Socrates Nelson

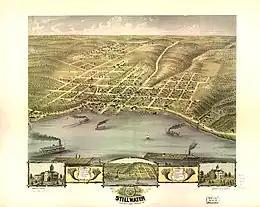
Panoramic sketch of Stillwater drawn in 1870

Socrates Nelson was born in Conway, Massachusetts, on January 11, 1814, to Socrates Nelson and Dorothy Boyden. He lived in nearby Greenfield and took a partial course at Deerfield Academy before returning to his hometown to become a merchant. When he was 25, Nelson moved to Illinois on a prospecting tour; he moved again in 1840 to St. Louis, Missouri, to sell goods and collect furs. There, he met his future business partner Levi Churchill. In early 1844, he traveled up the Mississippi River to the mouth of the Chippewa River in the Wisconsin Territory and opened a trading post at a site known as Nelson's Landing or Nelson's Point, about three miles south of Wabasha, Minnesota. The post was maintained for several years but later washed away. On October 23, he married Betsey D. Bartlett in Hennepin, Illinois.